List of Cross Ange characters

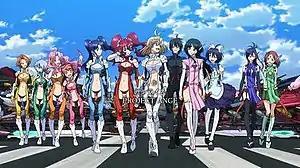
"Cross Ange" characters, from left to right: Rosalie, Chris, Ersha, Vivian, Salia, Hilda, Ange, Tusk, Salamandine, Momoka, Naga and Kaname.

The "Cross Ange" anime and manga series features an extensive cast of characters created by Sunrise.